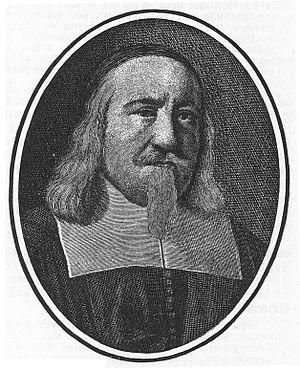
Andreas Heinrich Bucholtz est un théologien luthérien allemand.